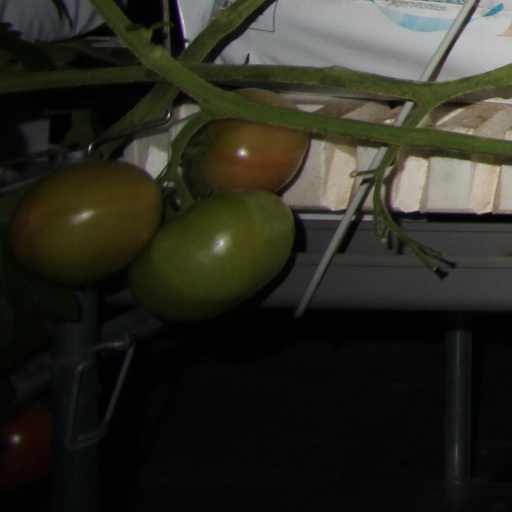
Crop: tomato